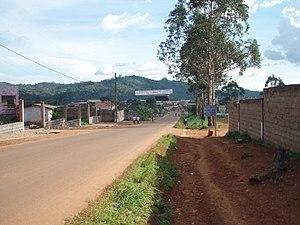
Bafang est une commune du Cameroun située dans la région de l'Ouest, en pays Bamiléké. C'est le chef-lieu du département du Haut-Nkam.